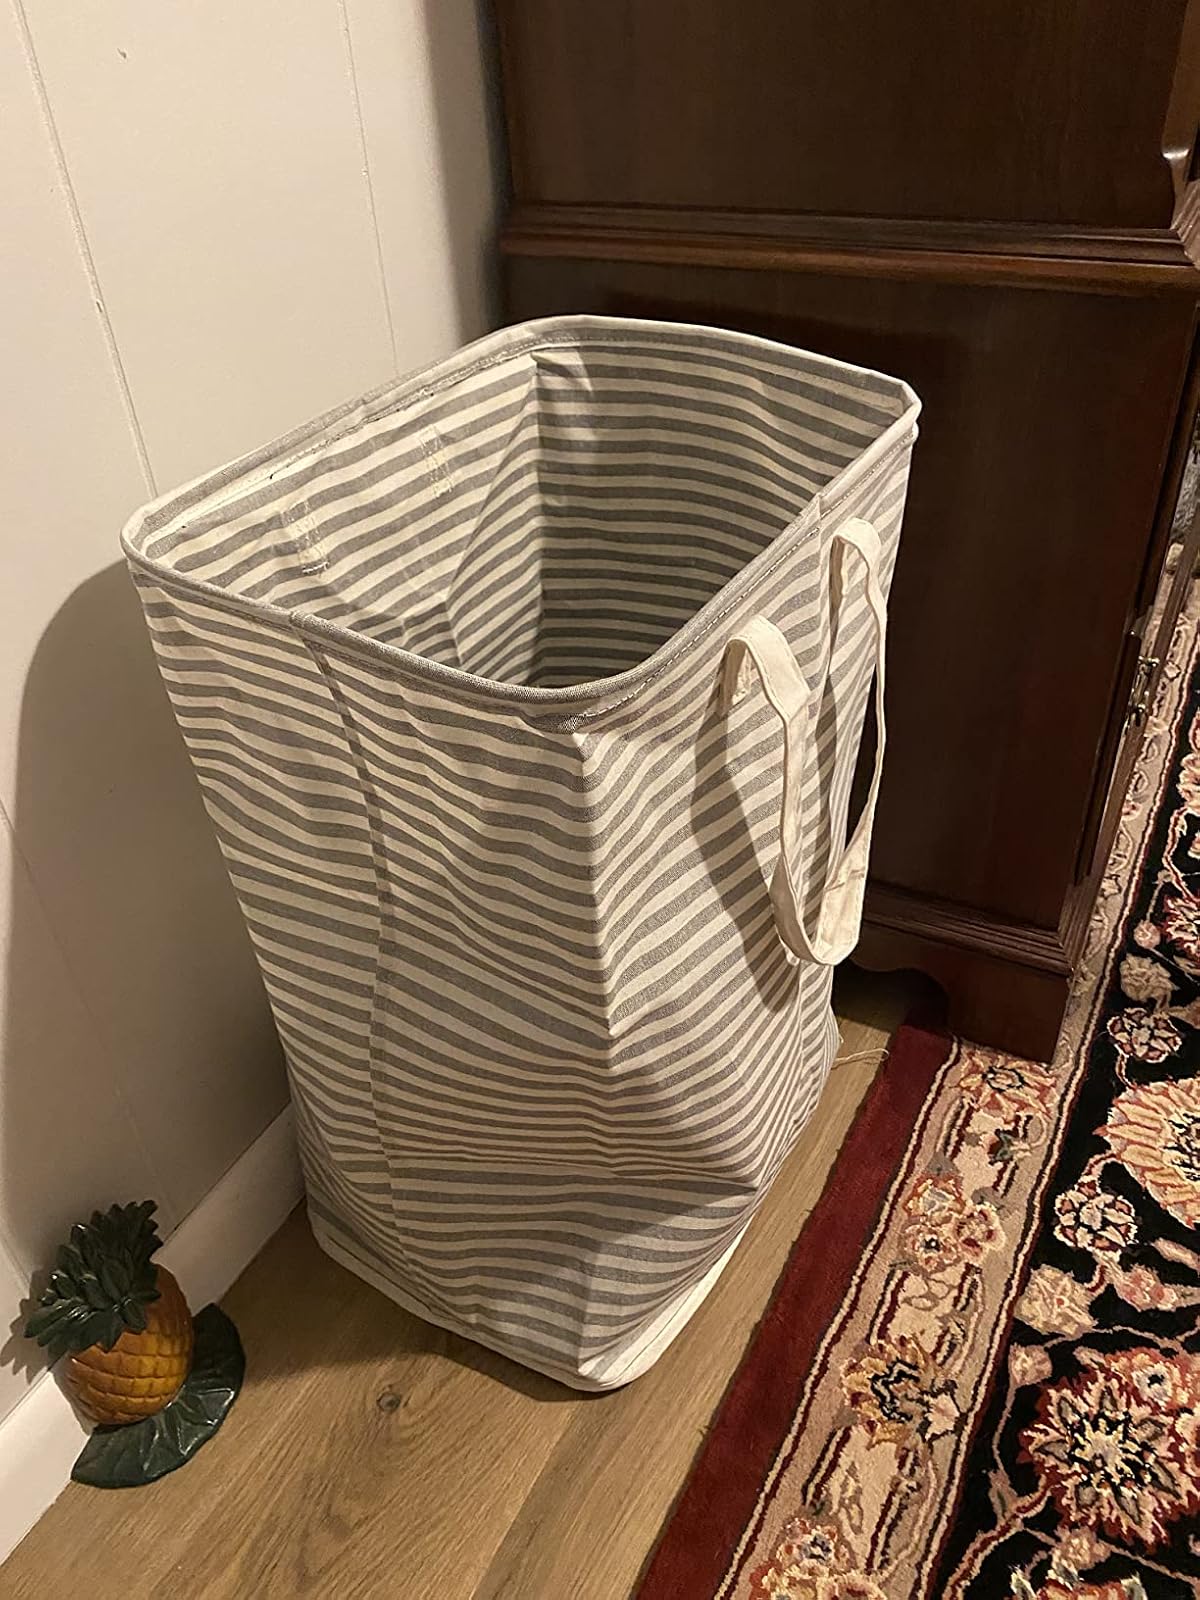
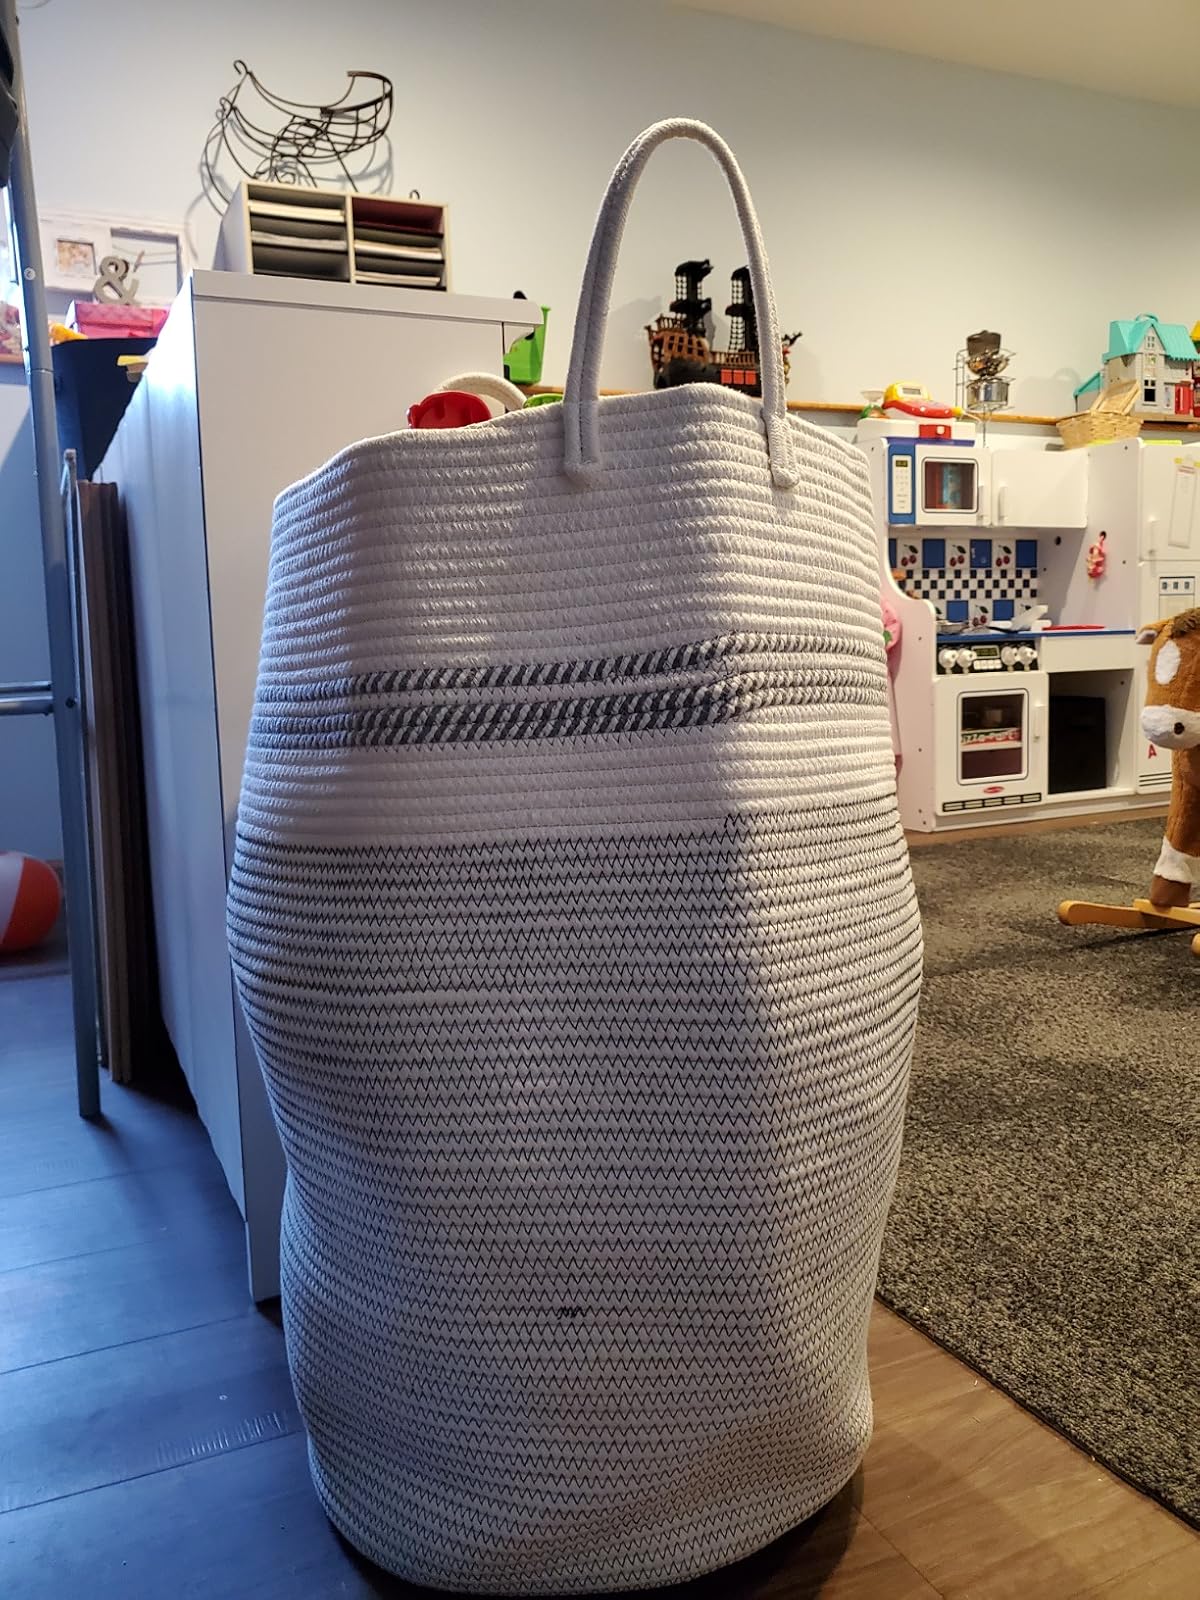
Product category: items_hamper
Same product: no